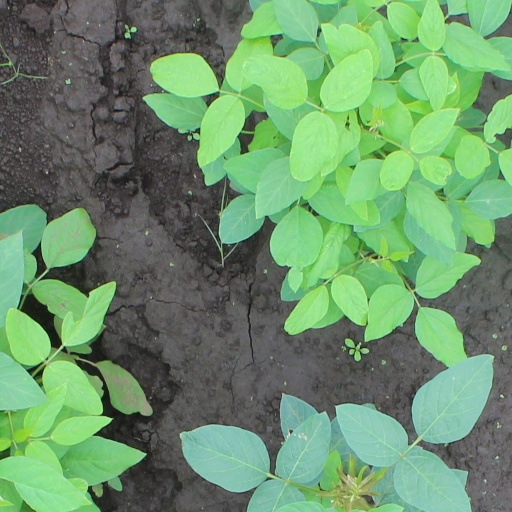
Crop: soybean